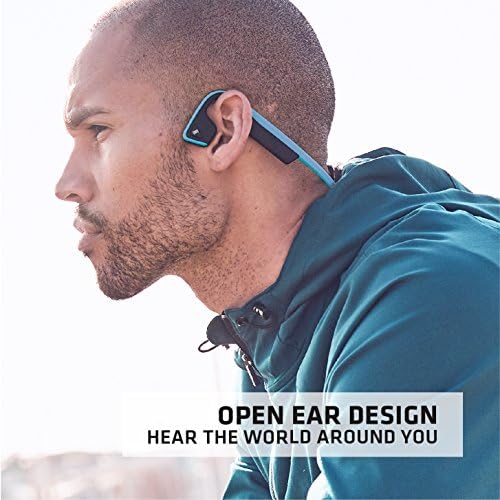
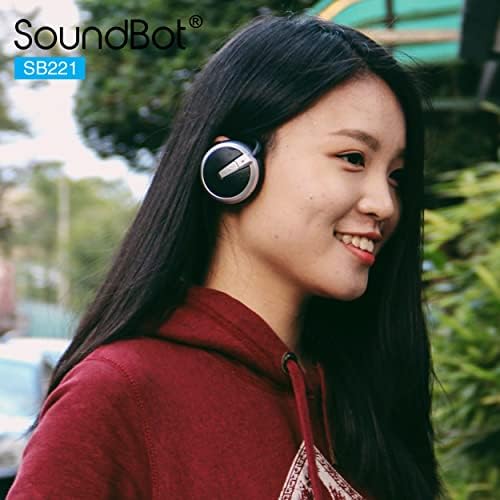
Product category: headphones
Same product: no